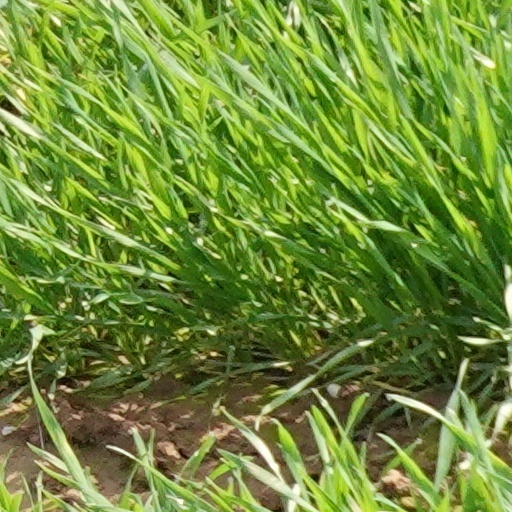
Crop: wheat